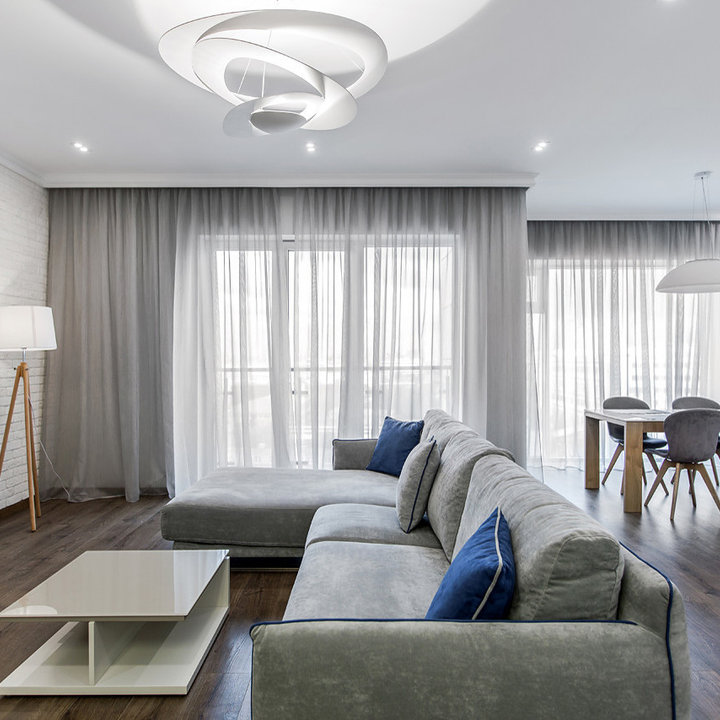
Style: Scandinavian